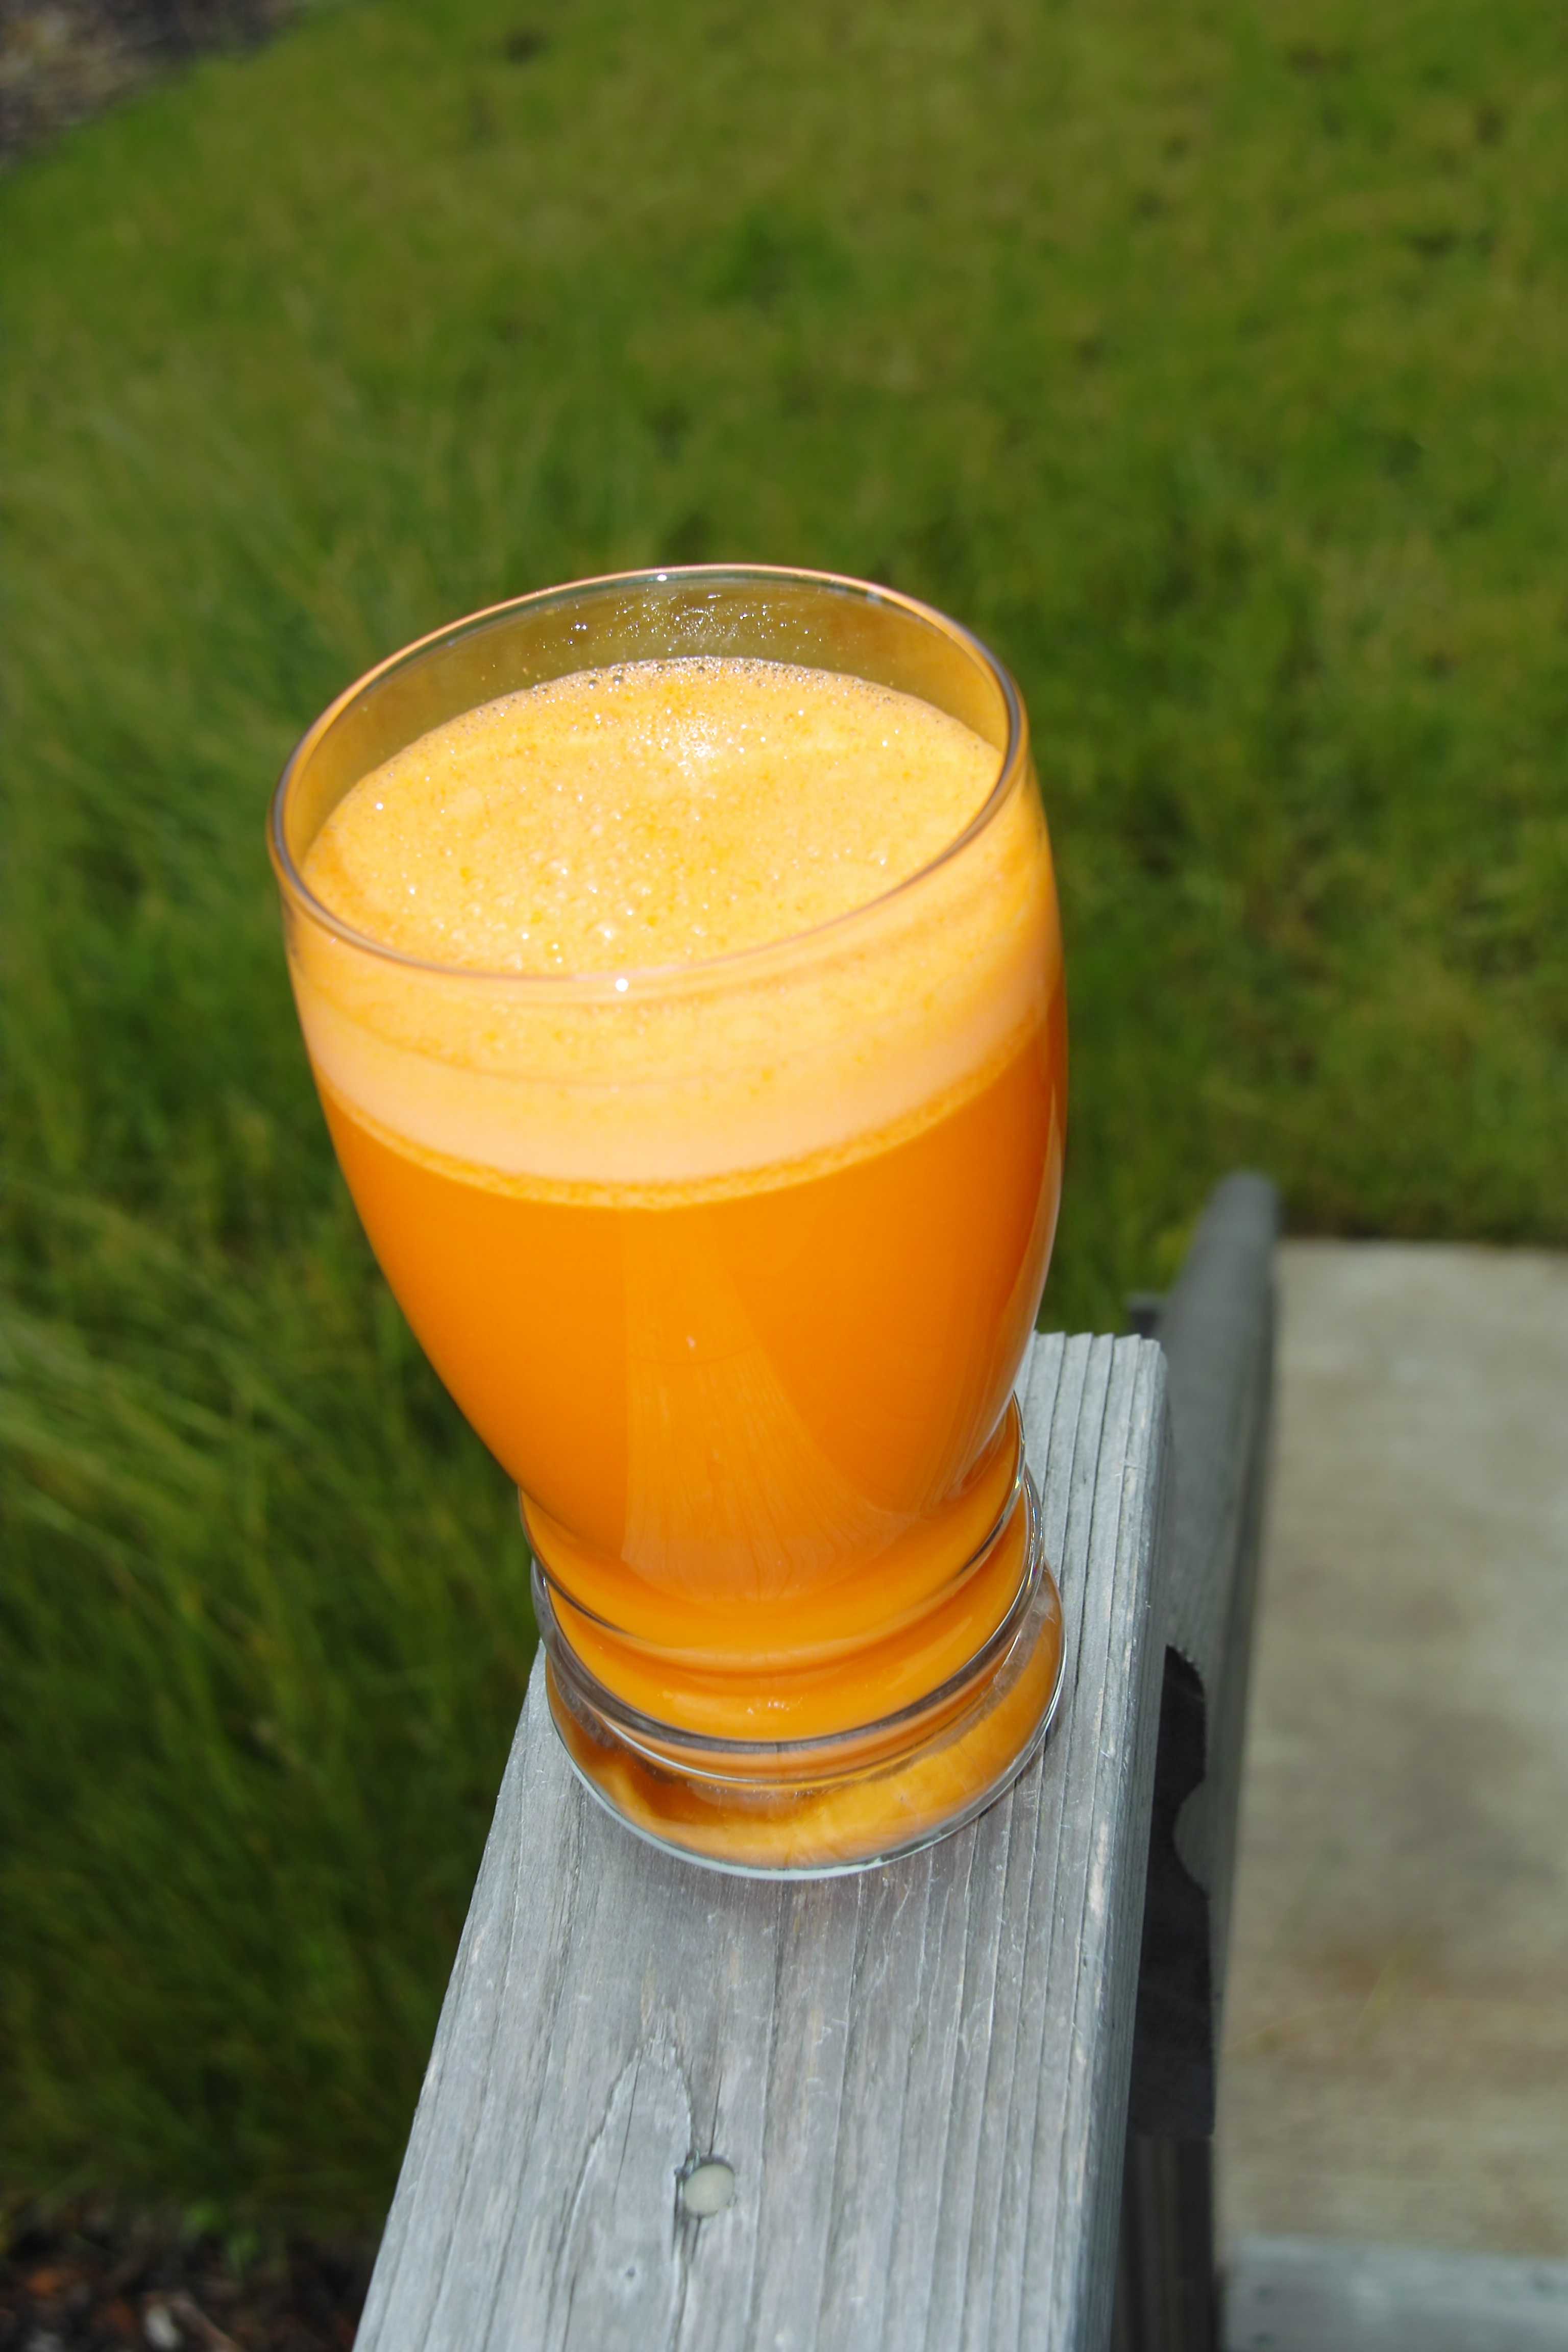
grass, plant, deck, wood, glass, cup, orange, food, produce, fresh, beverage, drink, health, carrot, beer, smoothie, juice, outside, vegan, vegetarian, raw, blended, carrot juice, man made object